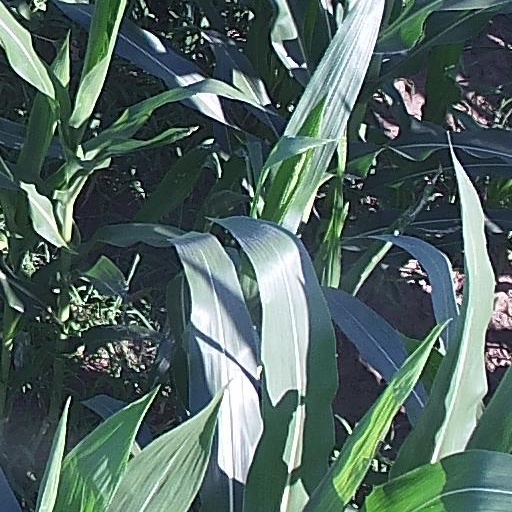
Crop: maize; corn